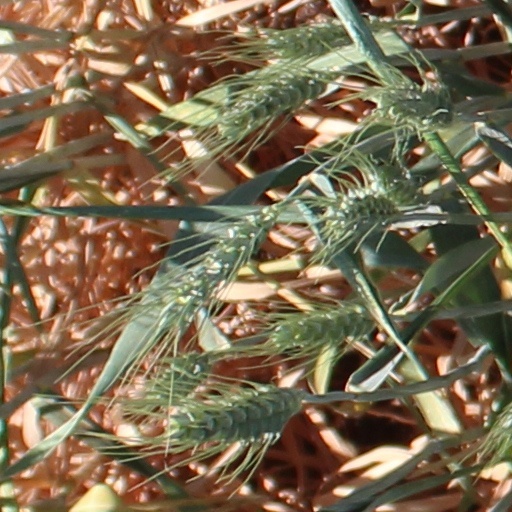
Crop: wheat